Biber (submarine)

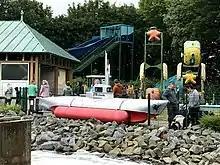
A preserved Biber at Potts Park, Minden, Germany.

Other Bibers are displayed at the Deutsches Museum in Munich, the Technikmuseum Speyer in Speyer and the Rheinmuseum in Emmerich am Rhein, Germany.